Longhua station (Shenzhen Metro)

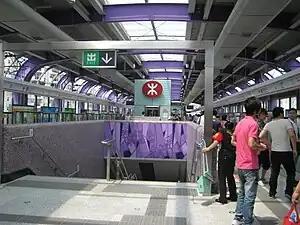

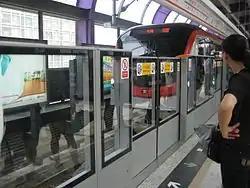
Metro arriving at Longhua Station

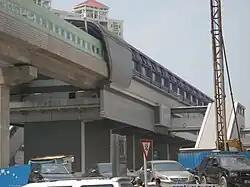
External view

Longhua station is a station on Line 4 of the Shenzhen Metro. It opened on 16 June 2011. Line 4 was formerly named after this station (as the Longhua Line).